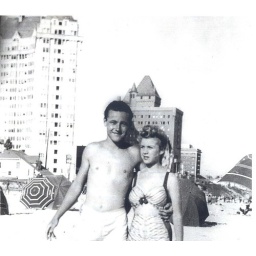
standing in the sand .